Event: Nepal Earthquake
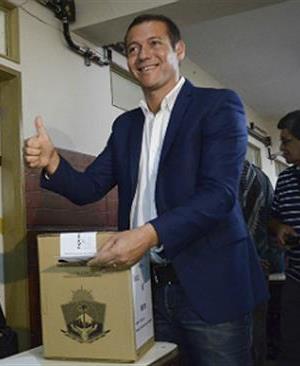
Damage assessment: no_damage